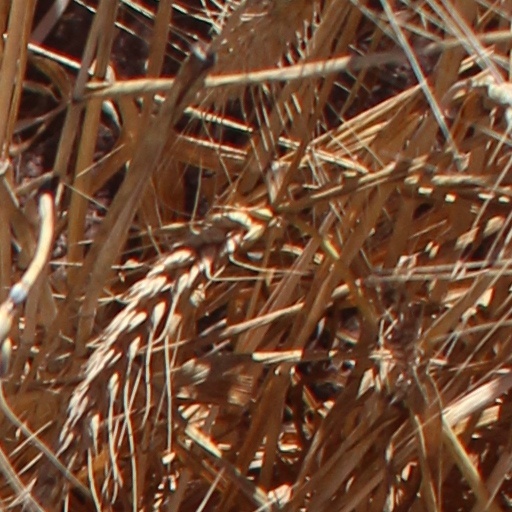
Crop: wheat